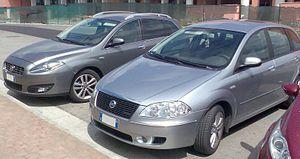
Reprenant le nom de la Fiat Croma première du nom, elle n'en partage aucune caractéristique car elle était censée se placer au-dessus de la gamme, dans le segment des premiums. Essayant de surfer sur la vague des berlines de luxe bivolume, à la manière des Renault Vel Satis, Seat Toledo ou de la plus conventionnelle Opel Signum, elle n'y arrivera jamais à cause d'un design jugé trop simple, bien que créé par Giugiaro. Déçu et un peu honteux de l'échec qu'a connu cette voiture, Fiat restylera l'avant à la manière de la Fiat Bravo en rajoutant le symbole SW à côté pour la faire passer pour une simple version break de la Fiat Bravo qui venait de sortir mais dont elle ne partage aucun organe mécanique ni même d'élément de carrosserie. Sa plate-forme, un héritage de l'ancienne alliance Fiat-General Motors, est partagée avec l'Opel Vectra.